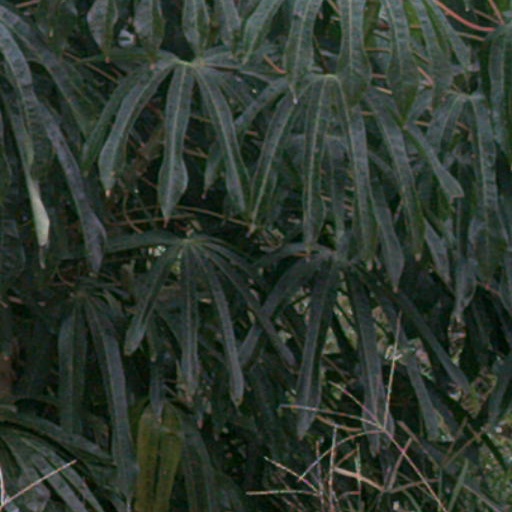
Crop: cassava